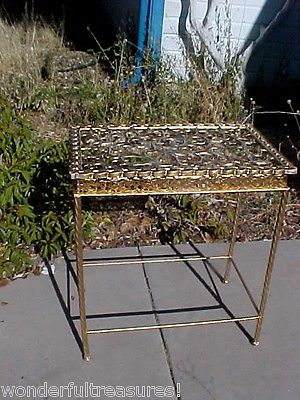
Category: table